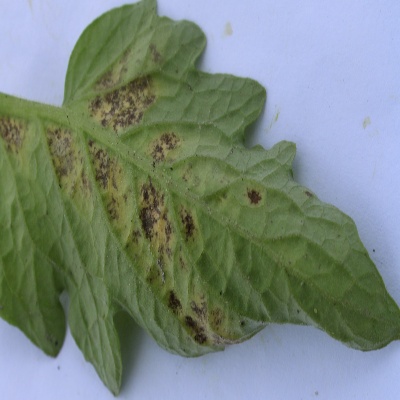
Crop: Tomato
Condition: septoria leaf spot